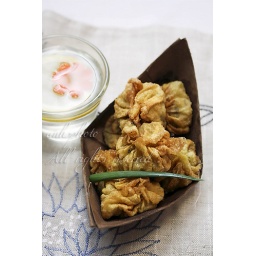
Fried vegetarian wonton in paper boat